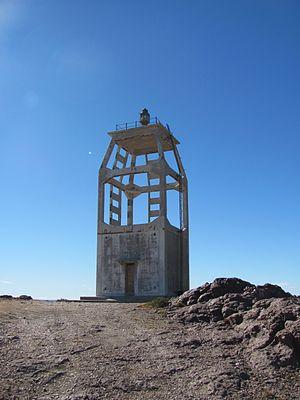
Le phare de Punta Medanosa est un phare actif situé à l'extrémité de Punta Medanosa, dans la Province de Santa Cruz en Argentine.
Cette page dresse la liste des phares en Argentine.